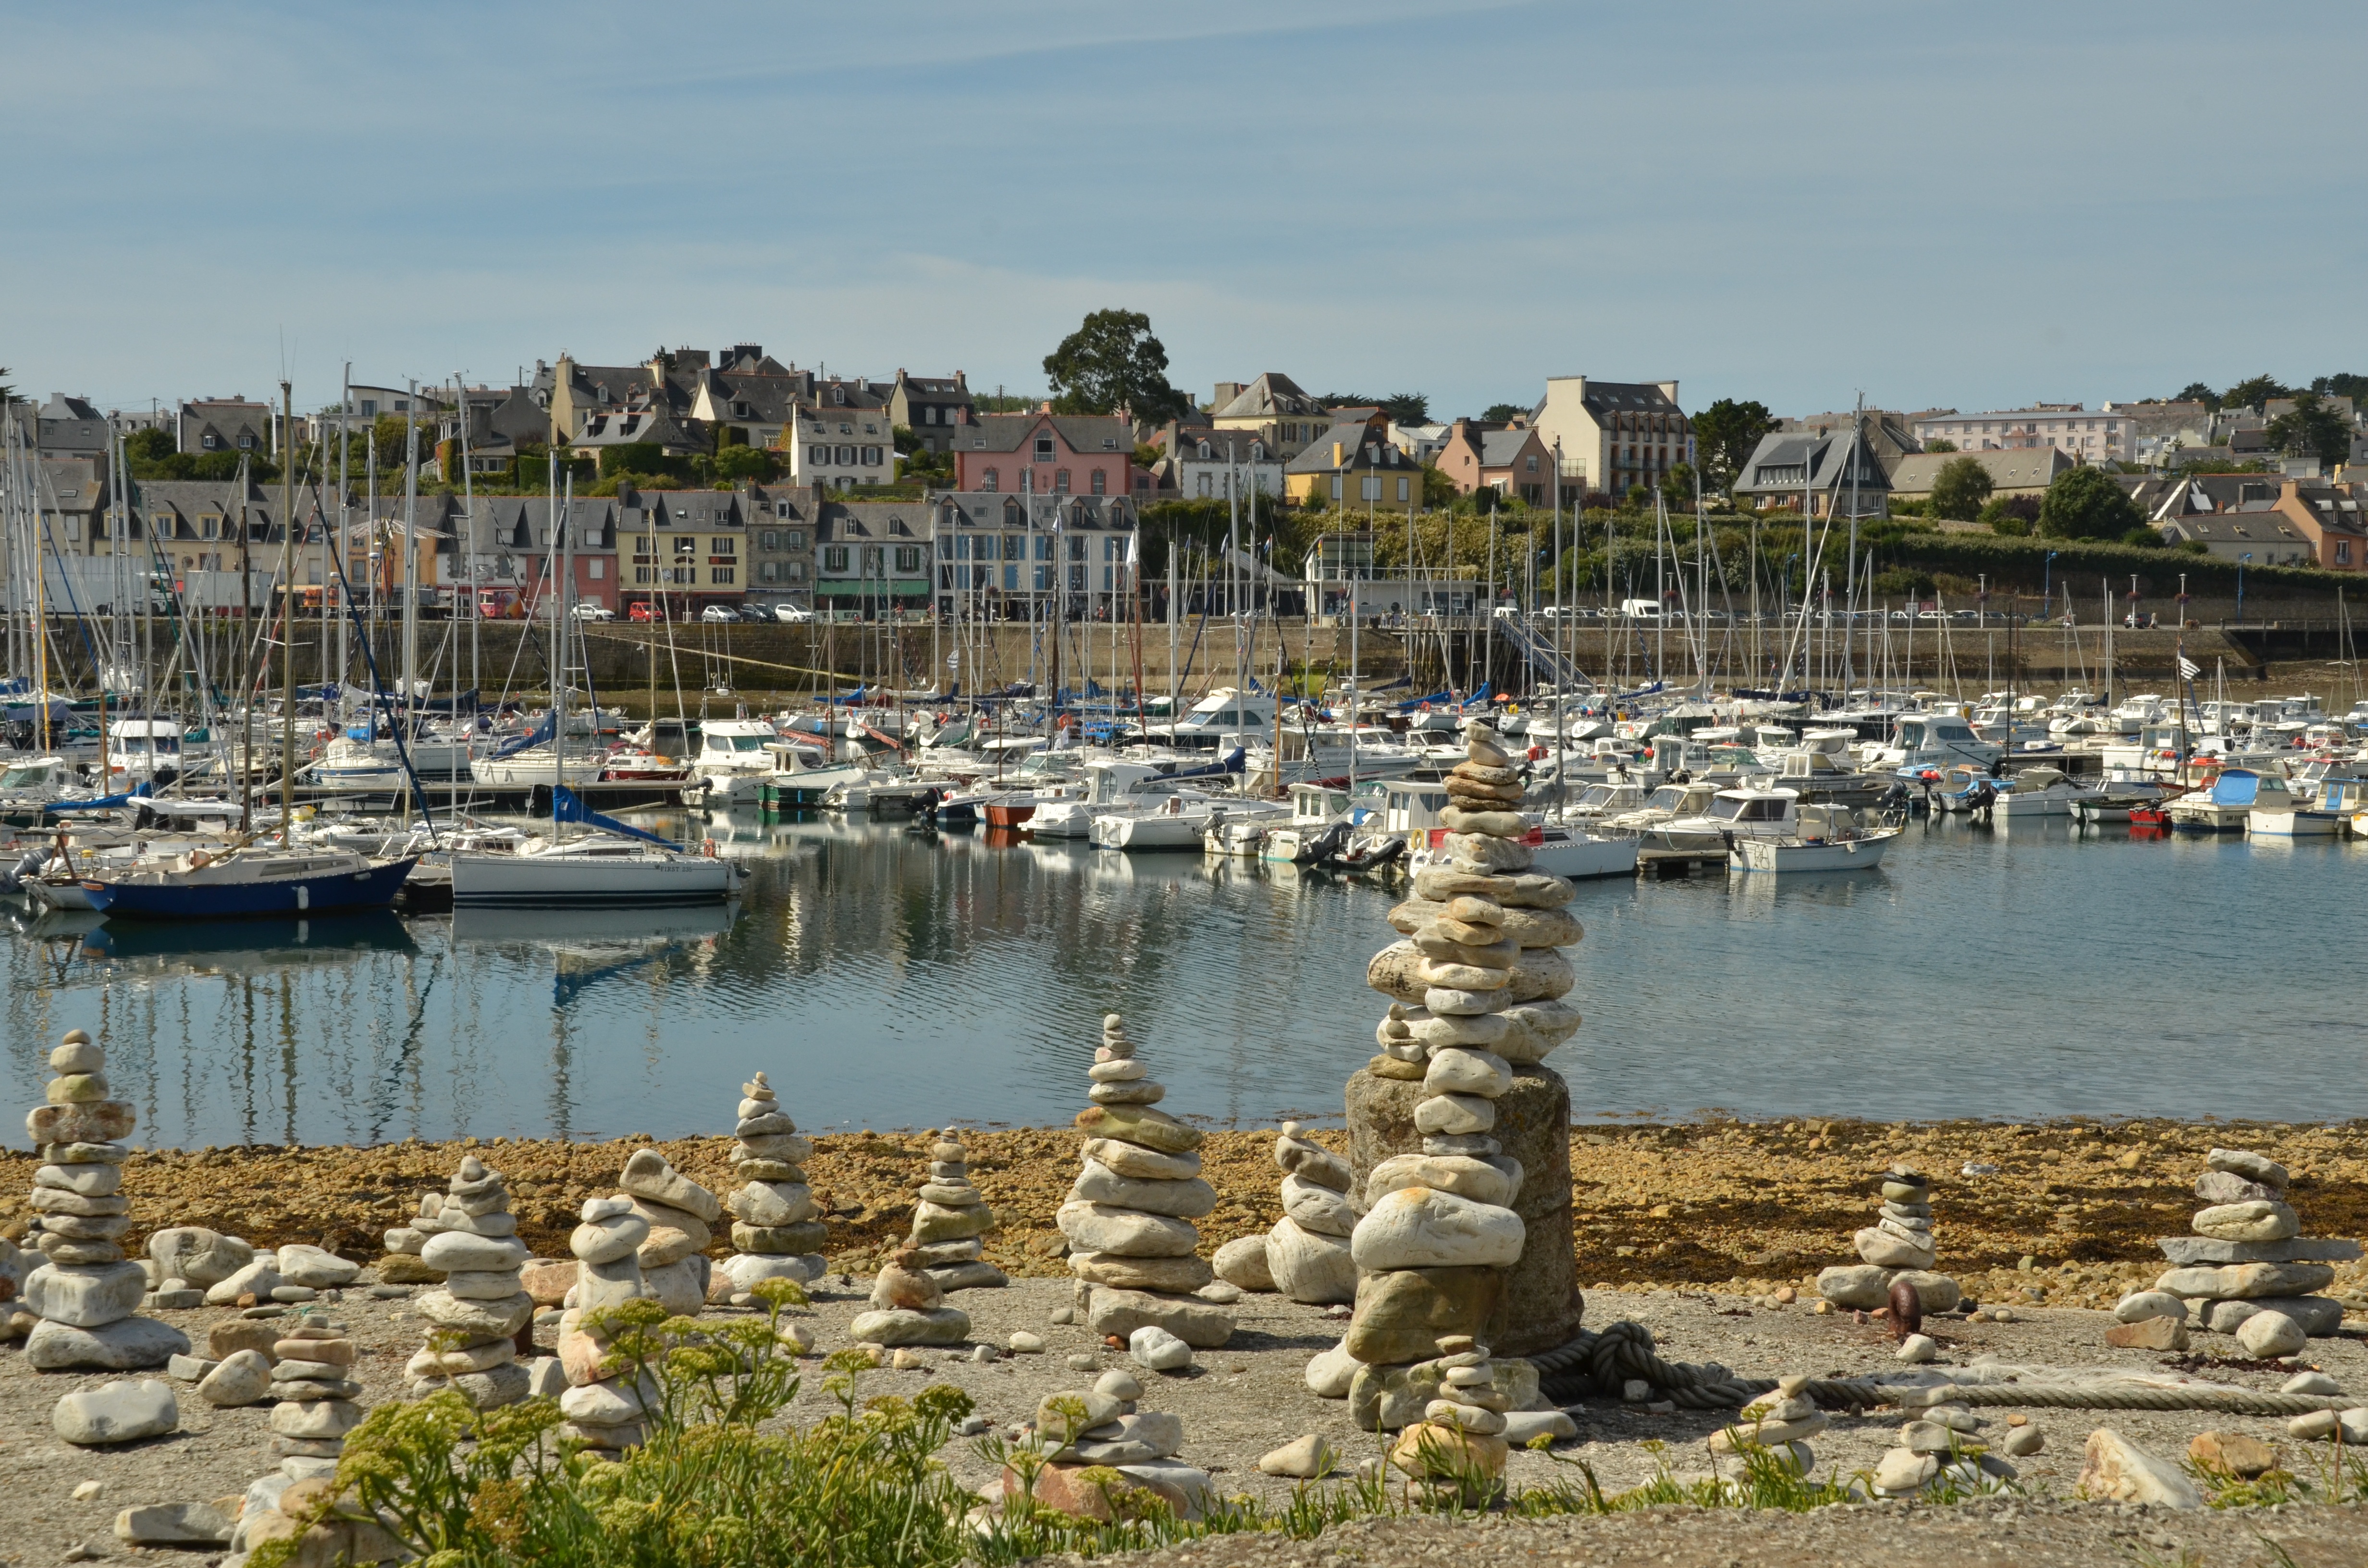
sea, coast, water, dock, boat, house, shore, town, city, stone, ship, village, vehicle, mast, bay, harbor, marina, port, stack, sailing boat, quay, sailing ship